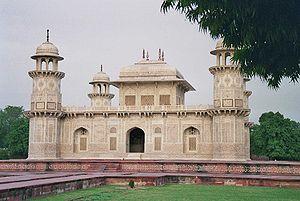
L'architecture atteint sous les Moghols une perfection exceptionnelle, en poursuivant les traditions iraniennes et locales antérieures, et en les enrichissant d'éléments européens et totalement nouveaux.
L'art moghol est l'art produit en Inde sous la dynastie des grands Moghols, c'est-à-dire entre 1528 et 1858. Il se manifeste à la fois dans l'architecture, l'art du livre et la fabrication d'objets d'art en pierre dure, en bois et en métal principalement.